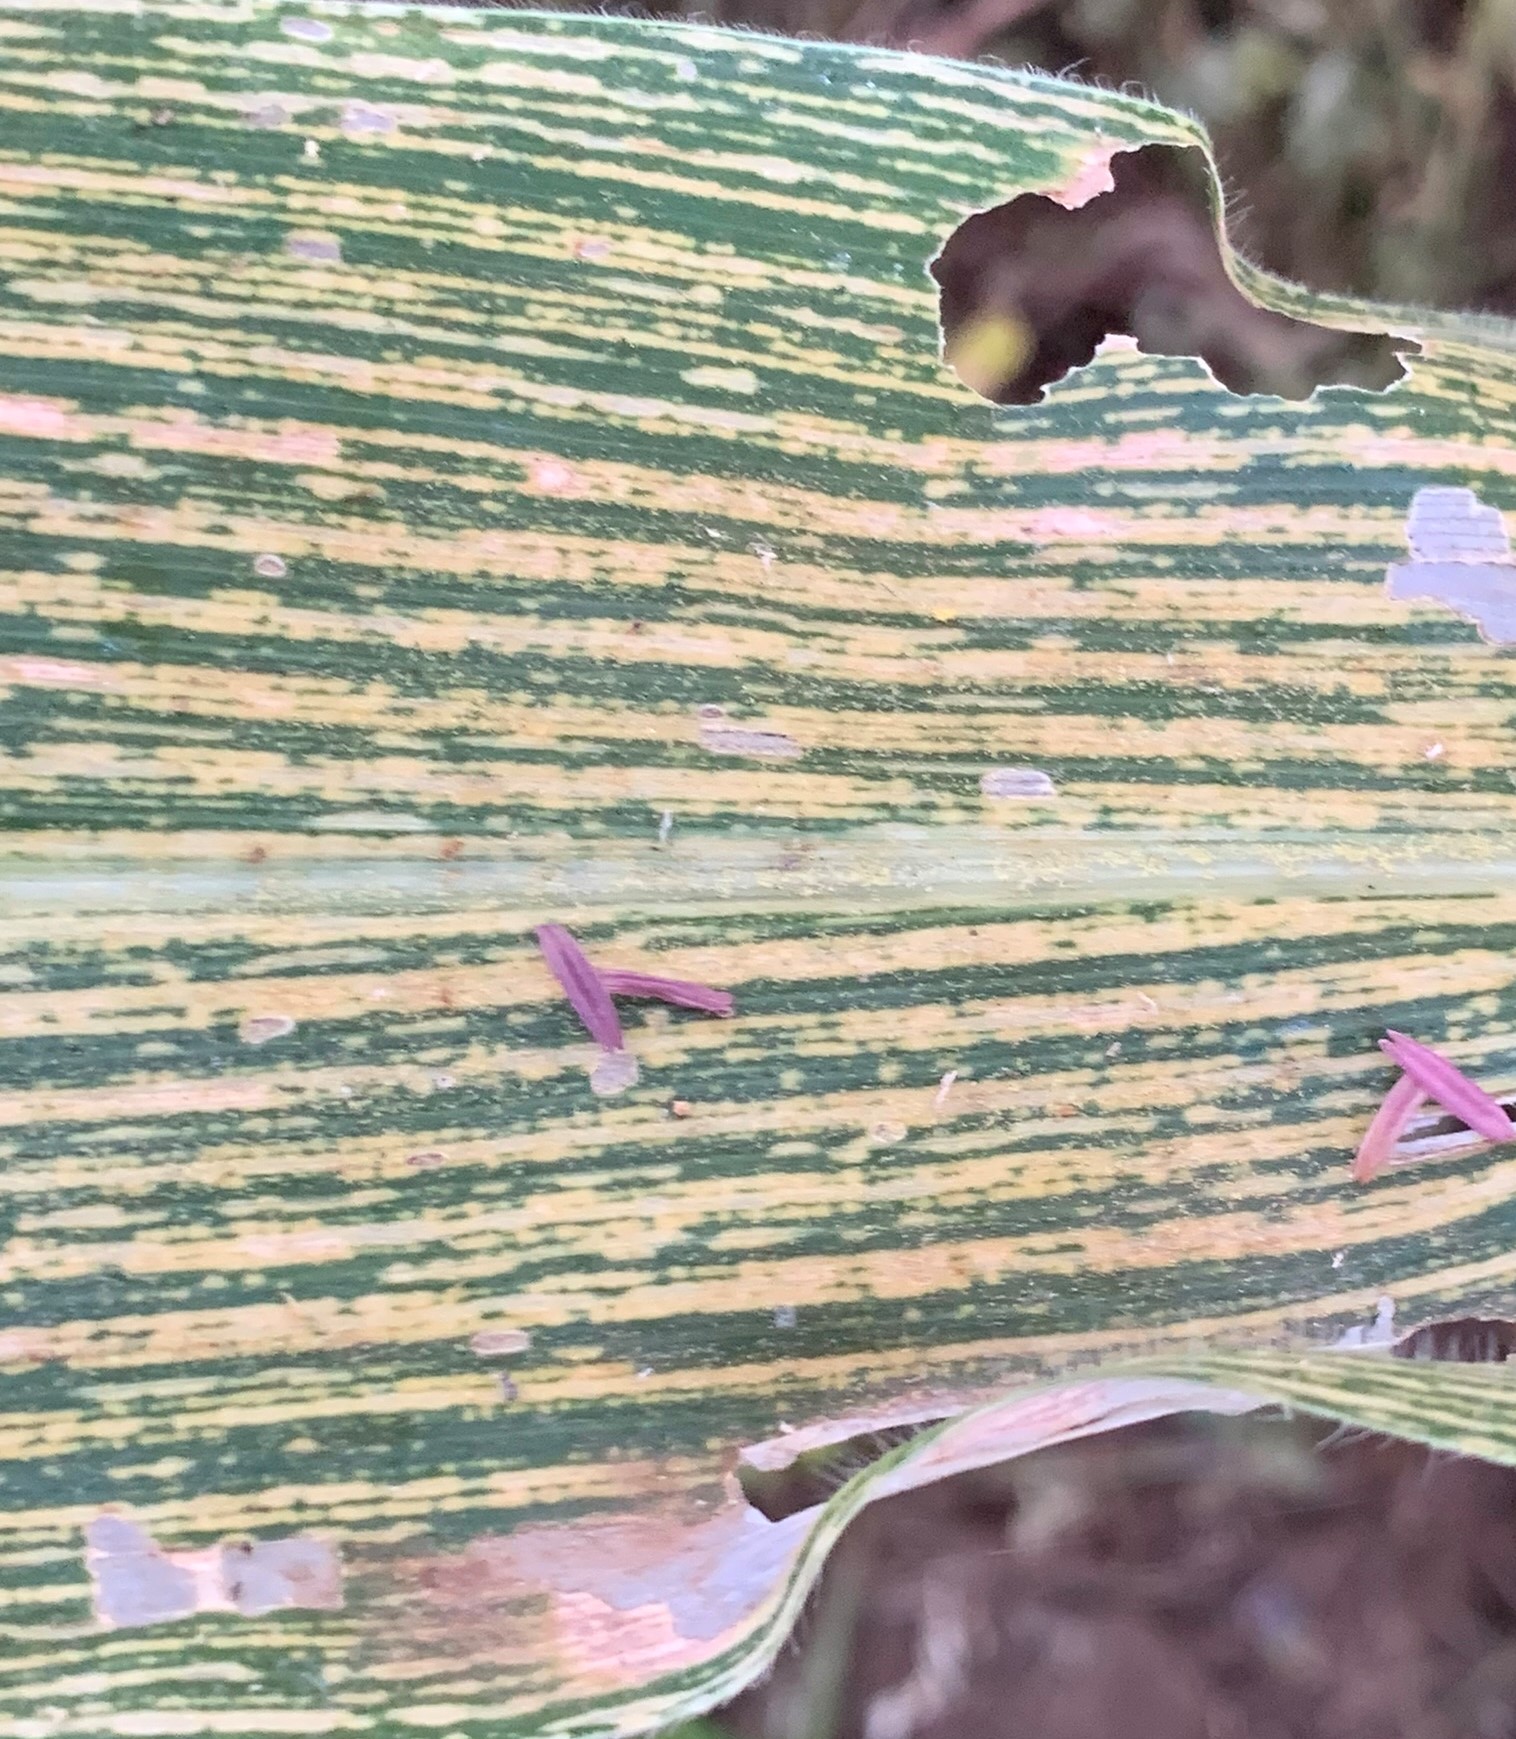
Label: MSV